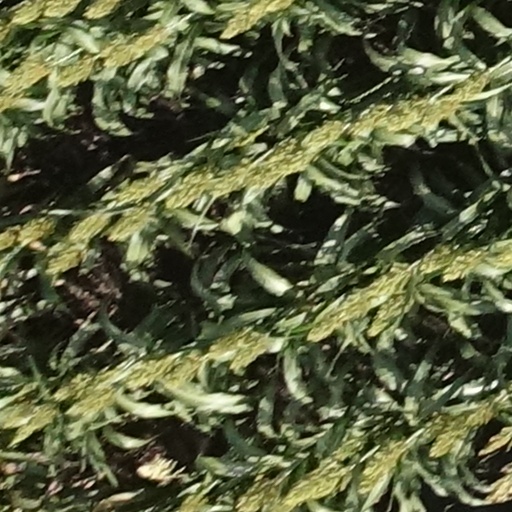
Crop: sorghum